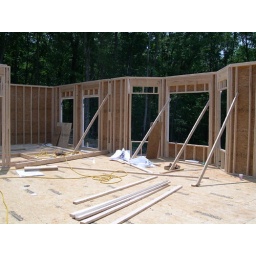
Framing of lakeside wall in living room and master bedroom